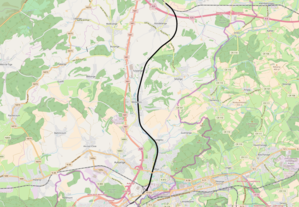
La ligne 167 est une ligne ferroviaire belge faisant la jonction entre les deux radiales ardennaises au niveau de leurs extrémités Sud, le long de la frontière luxembourgeoise.
La ligne 171 est une ligne de chemin de fer du réseau ferroviaire belge gérée, comme toutes les autres lignes belges, par Infrabel, le gestionnaire du réseau des voies ferrées en Belgique.